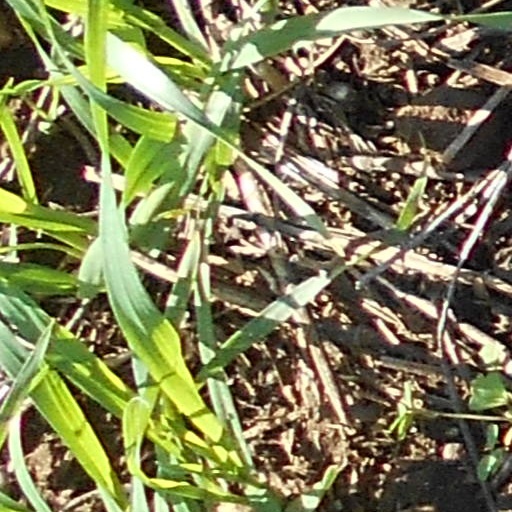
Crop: wheat